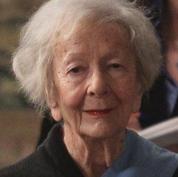
Age: 87